Canada lynx

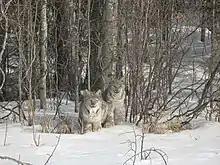
Two Canada lynxes sitting in the snow in a boreal forest

The Canada lynx occurs predominantly in the dense boreal forest of Canada, and its range strongly coincides with that of the snowshoe hare. In the past, the lynx occurred in the northern United States in 24 states, possibly southward to the Rocky Mountains in New Mexico and northward to the tree line in the Arctic through coniferous forests in Alaska and Canada. The lynx continues to occur in its former range in most of Alaska and Canada. In the United States, the Canada lynx occurs in the Blue Mountains and the Cascade Range in the Pacific Northwest, the Rocky Mountains, the northern Great Lakes region (in Minnesota and Michigan's Upper Peninsula) and northern New England (in New Hampshire, Maine and Vermont). The lynx was successfully reintroduced in Colorado starting in 1999, after being extirpated from the state in the 1970s. Canada lynxes generally avoid open areas despite good prey availability; they face difficulty surviving in heavily logged areas and on agricultural land, though they can thrive well in deforested areas that have been left to regenerate at least fifteen years. Canada lynxes have been recorded up to an elevation of . It is considered extirpated in New York, Pennsylvania, Massachusetts, Nevada, Indiana, and Ohio.